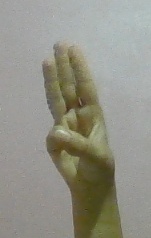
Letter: thaa